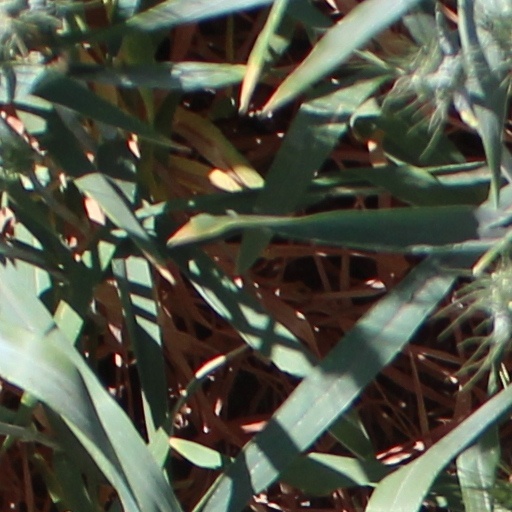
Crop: wheat